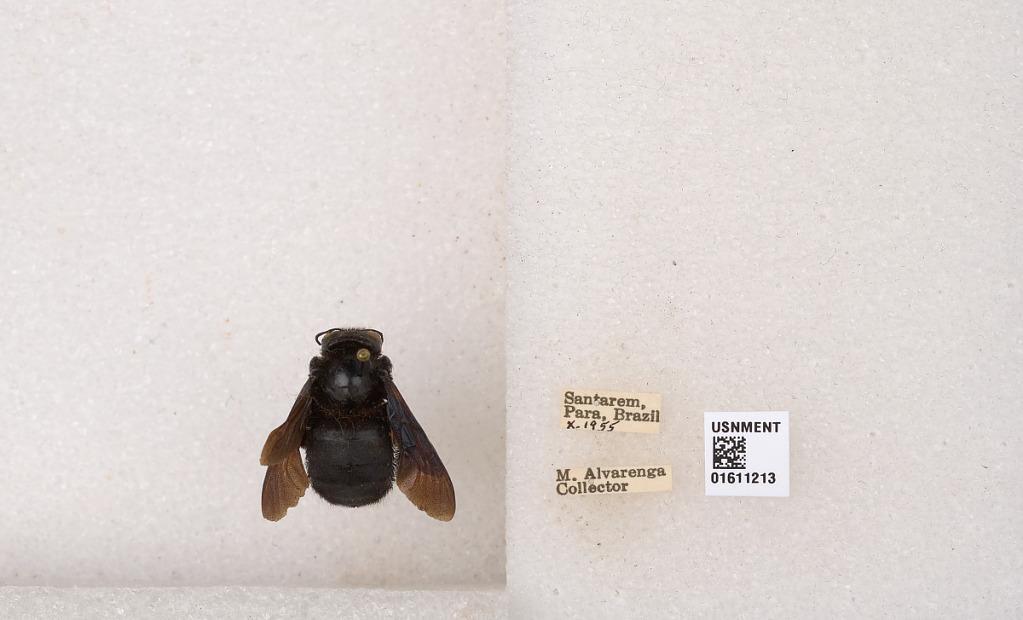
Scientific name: Xylocopa
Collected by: M. Alvarenga
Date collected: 1955-10-1
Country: Brazil
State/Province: Para
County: Santarem
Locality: Santarem